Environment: real
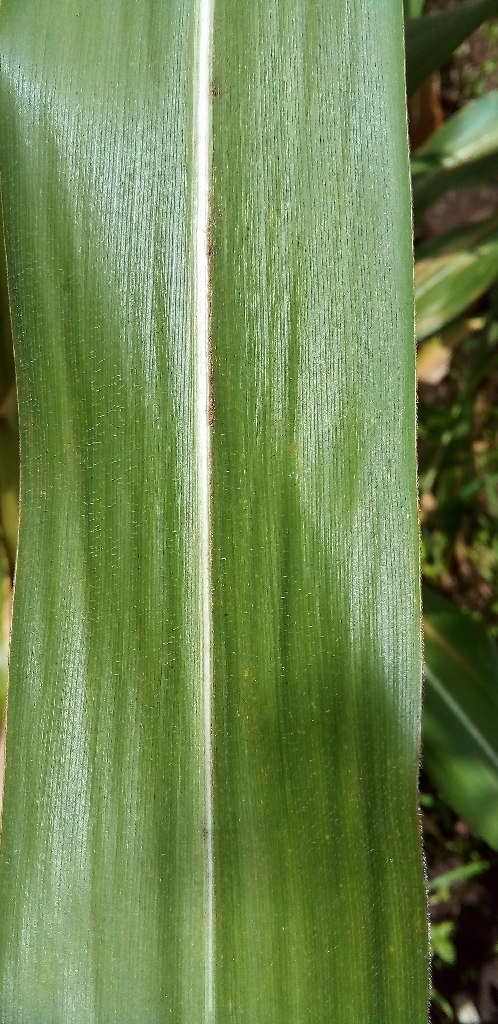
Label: healthy